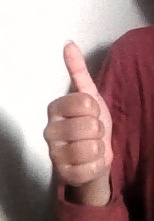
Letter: aleff